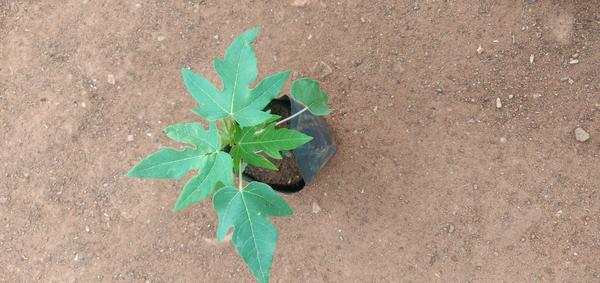
Plant: Pappaya